John Ferrugia

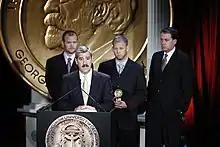
Tom Burke, John Ferrugia, Arthur Kane and Jason Foster at the 68th Annual Peabody Awards for Failing the Children

Ferrugia's 2008 Peabody award-winning investigation into the deaths of several children in Denver lead to a statewide review of child welfare programs and restructuring of Denver's Department of Human Services to better protect children at risk. The investigative reports prompted Colorado's governor to appoint a child welfare committee that recommended sweeping changes in the state system including a new case worker academy where all county caseworkers are now trained to make sure all are accountable for their actions. The state also established the State Office of the Child Protection Ombudsman as an independent third party to investigate complaints.